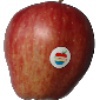
Label: Apple Red 1